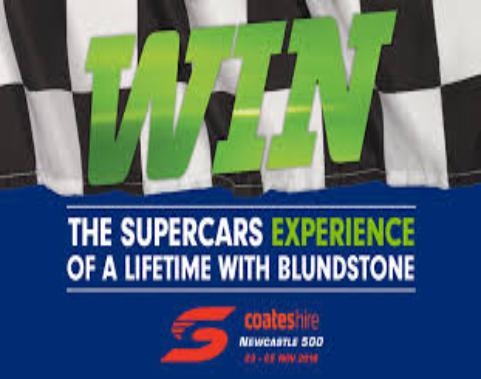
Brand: Blundstone
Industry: Clothes